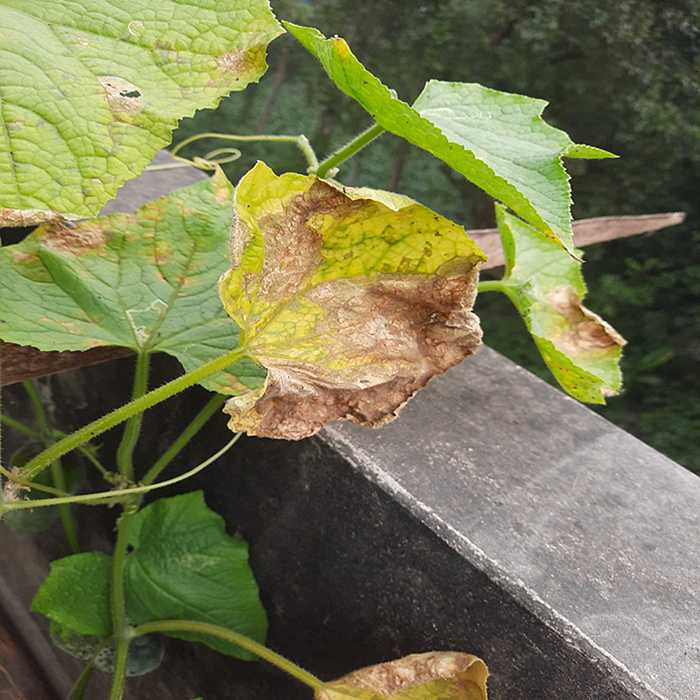
Plant: Cucumber
Label: Anthracnose lesions